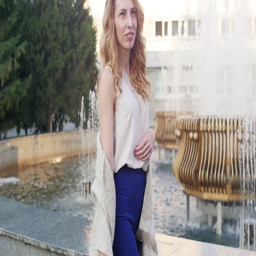
portrait of a beautiful young woman .